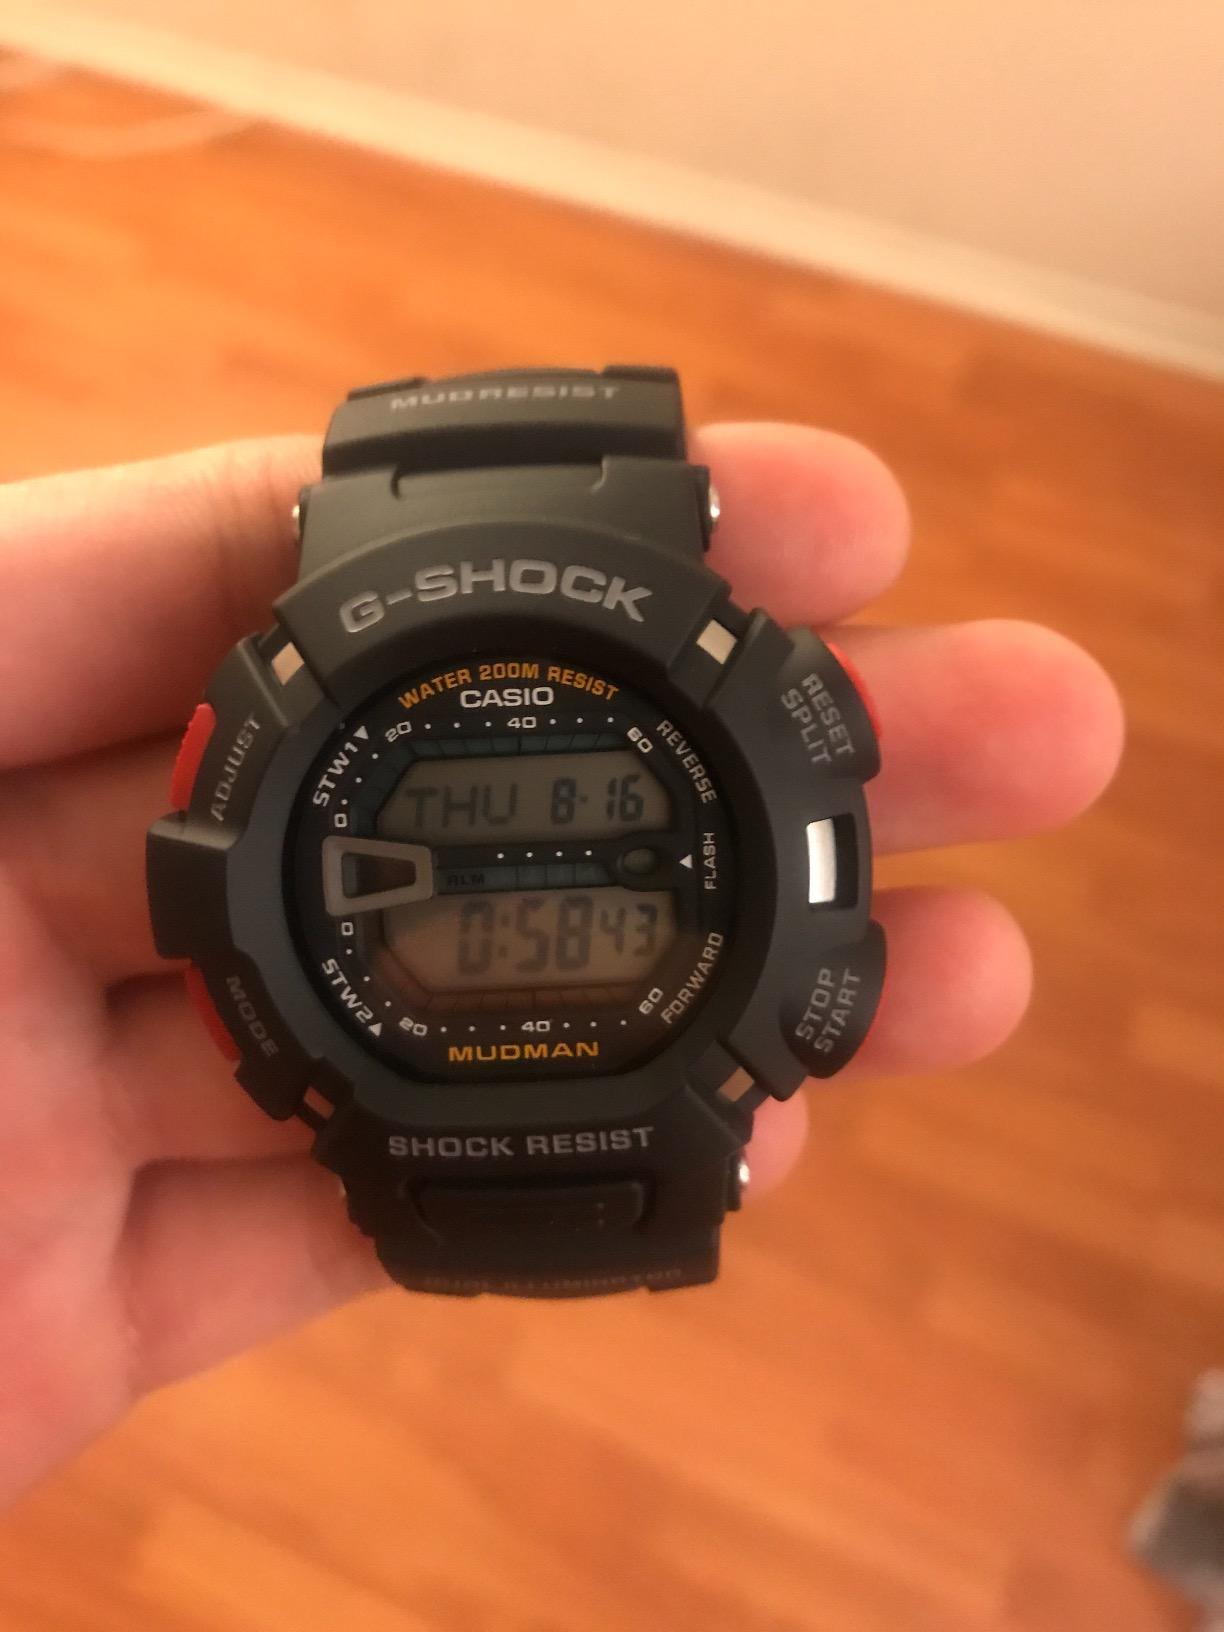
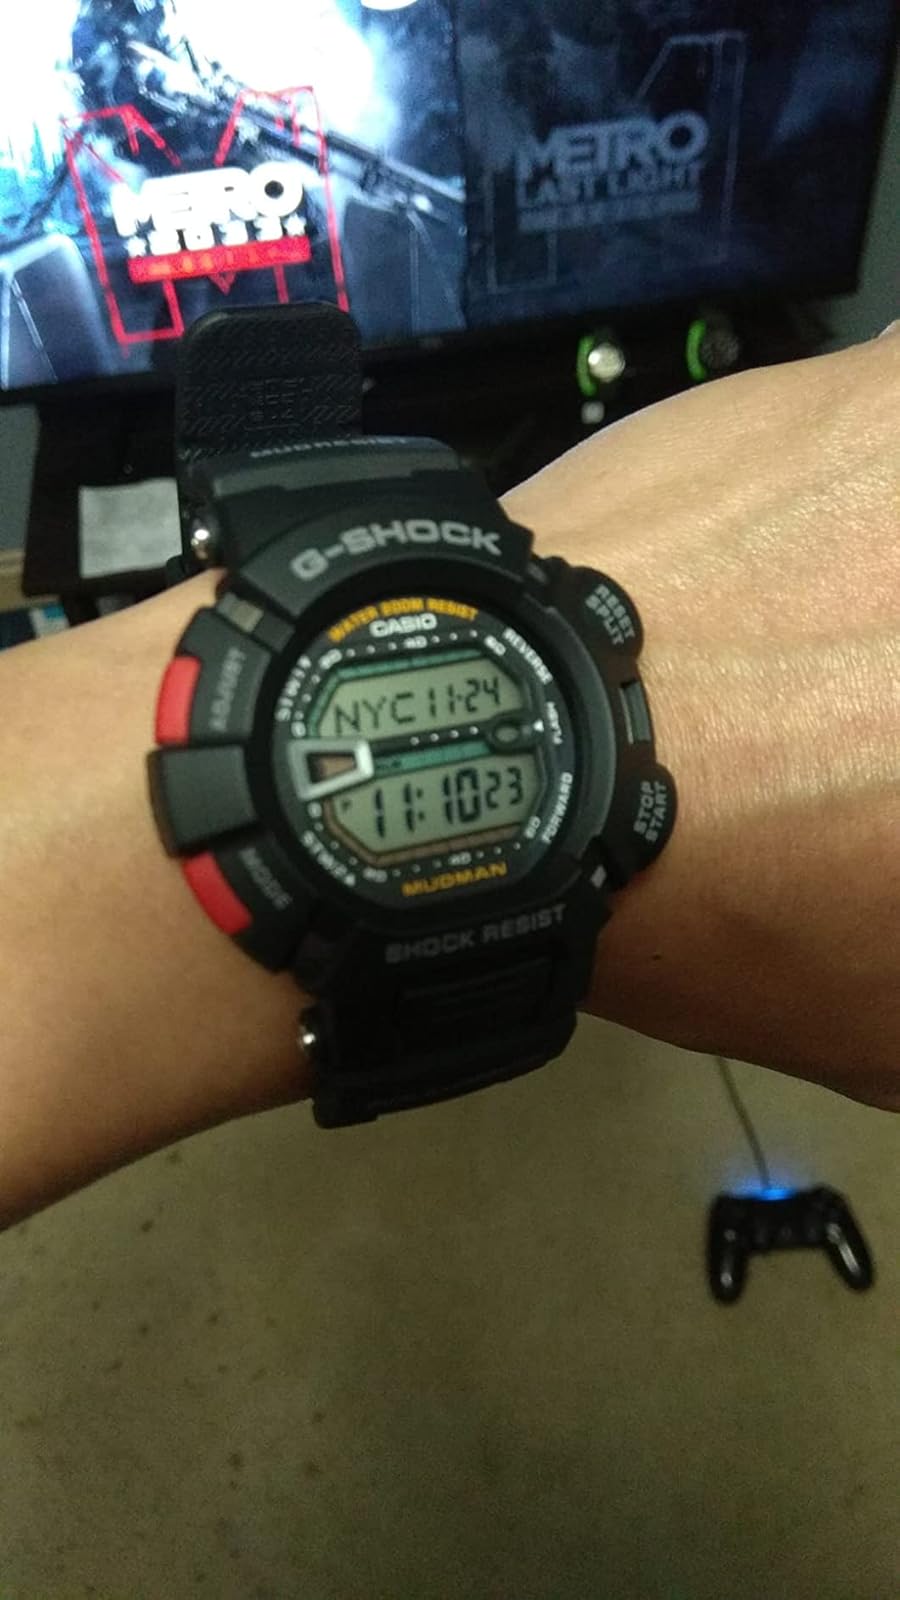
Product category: accessories_watch
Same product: yes